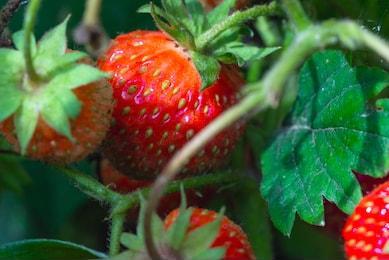
Label: Strawberry